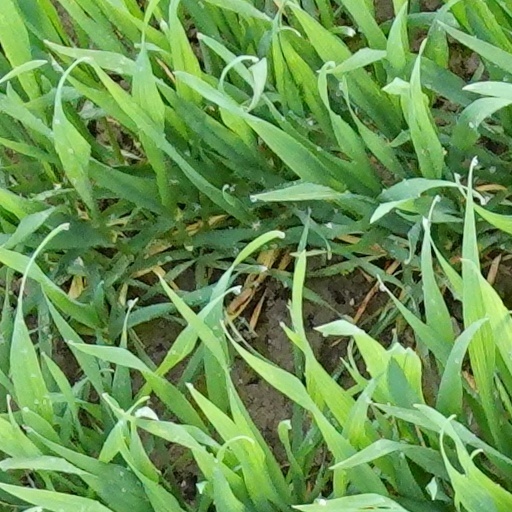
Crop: wheat